Xica

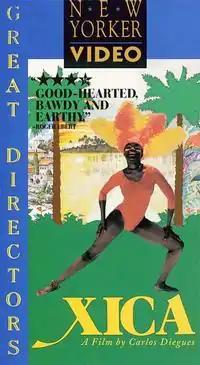

Xica is a 1976 Brazilian comedy film directed and written by Carlos Diegues, based on the novel by , which is a romanticized retelling of the true story of Chica da Silva, an 18th-century slave in Brazil, who attracts the attention of a powerful Portuguese land-owner and eventually rises into the Brazilian high society. The movie stars Zezé Motta, Walmor Chagas and José Wilker.